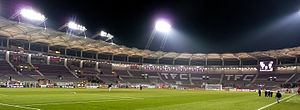
Stadium Municipal
Stadium Municipal
Stade de Toulouse er et stadion i Toulouse i Haute-Garonne-regionen af Frankrig, der bliver brugt til såvel fodbold som rugby. Stadionet er hjemmebane for Ligue 1-klubben Toulouse FC. Det har plads til 35.472 tilskuere.